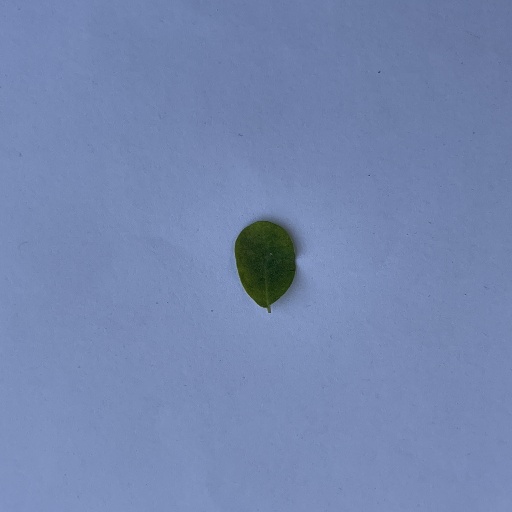
Species: Sojina
Leaf condition: Bacterial Spot